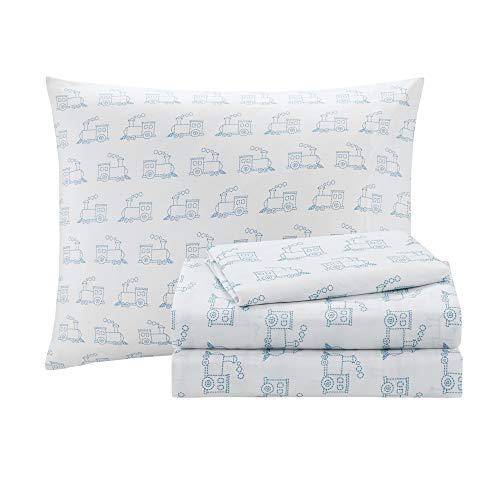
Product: Mi Zone Kids Choo Choo Charlie Twin Kids Bedding Sets for Boys - Blue, Parchwork Trains, Plane, Plaid – 6 Pieces Boy Comforter Set – Ultra Soft Microfiber Kid Childrens Bedroom Comforters
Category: Home & Kitchen | Bedding | Kids' Bedding | Comforters & Sets | Comforter Sets
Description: Comforter/Sham: 85gsm 2.5oz/yd² polyester microfiber, printed, brushed microfiber reverse, 200g/sqm 6oz/syd polyester filling Pillow: 100% polyester microfiber shell, 100% polyester filling Sheet set: 100% polyester microfiber printed.
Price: $59.88
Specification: ProductDimensions:86x66x1inches|ItemWeight:7.85pounds|ShippingWeight:7.85pounds(Viewshippingratesandpolicies)|Manufacturer:MiZoneKids|ASIN:B01NCVPHC5|Itemmodelnumber:MZK10-118